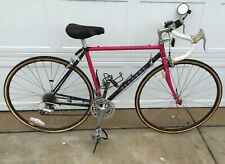
Vehicle type: Bikes